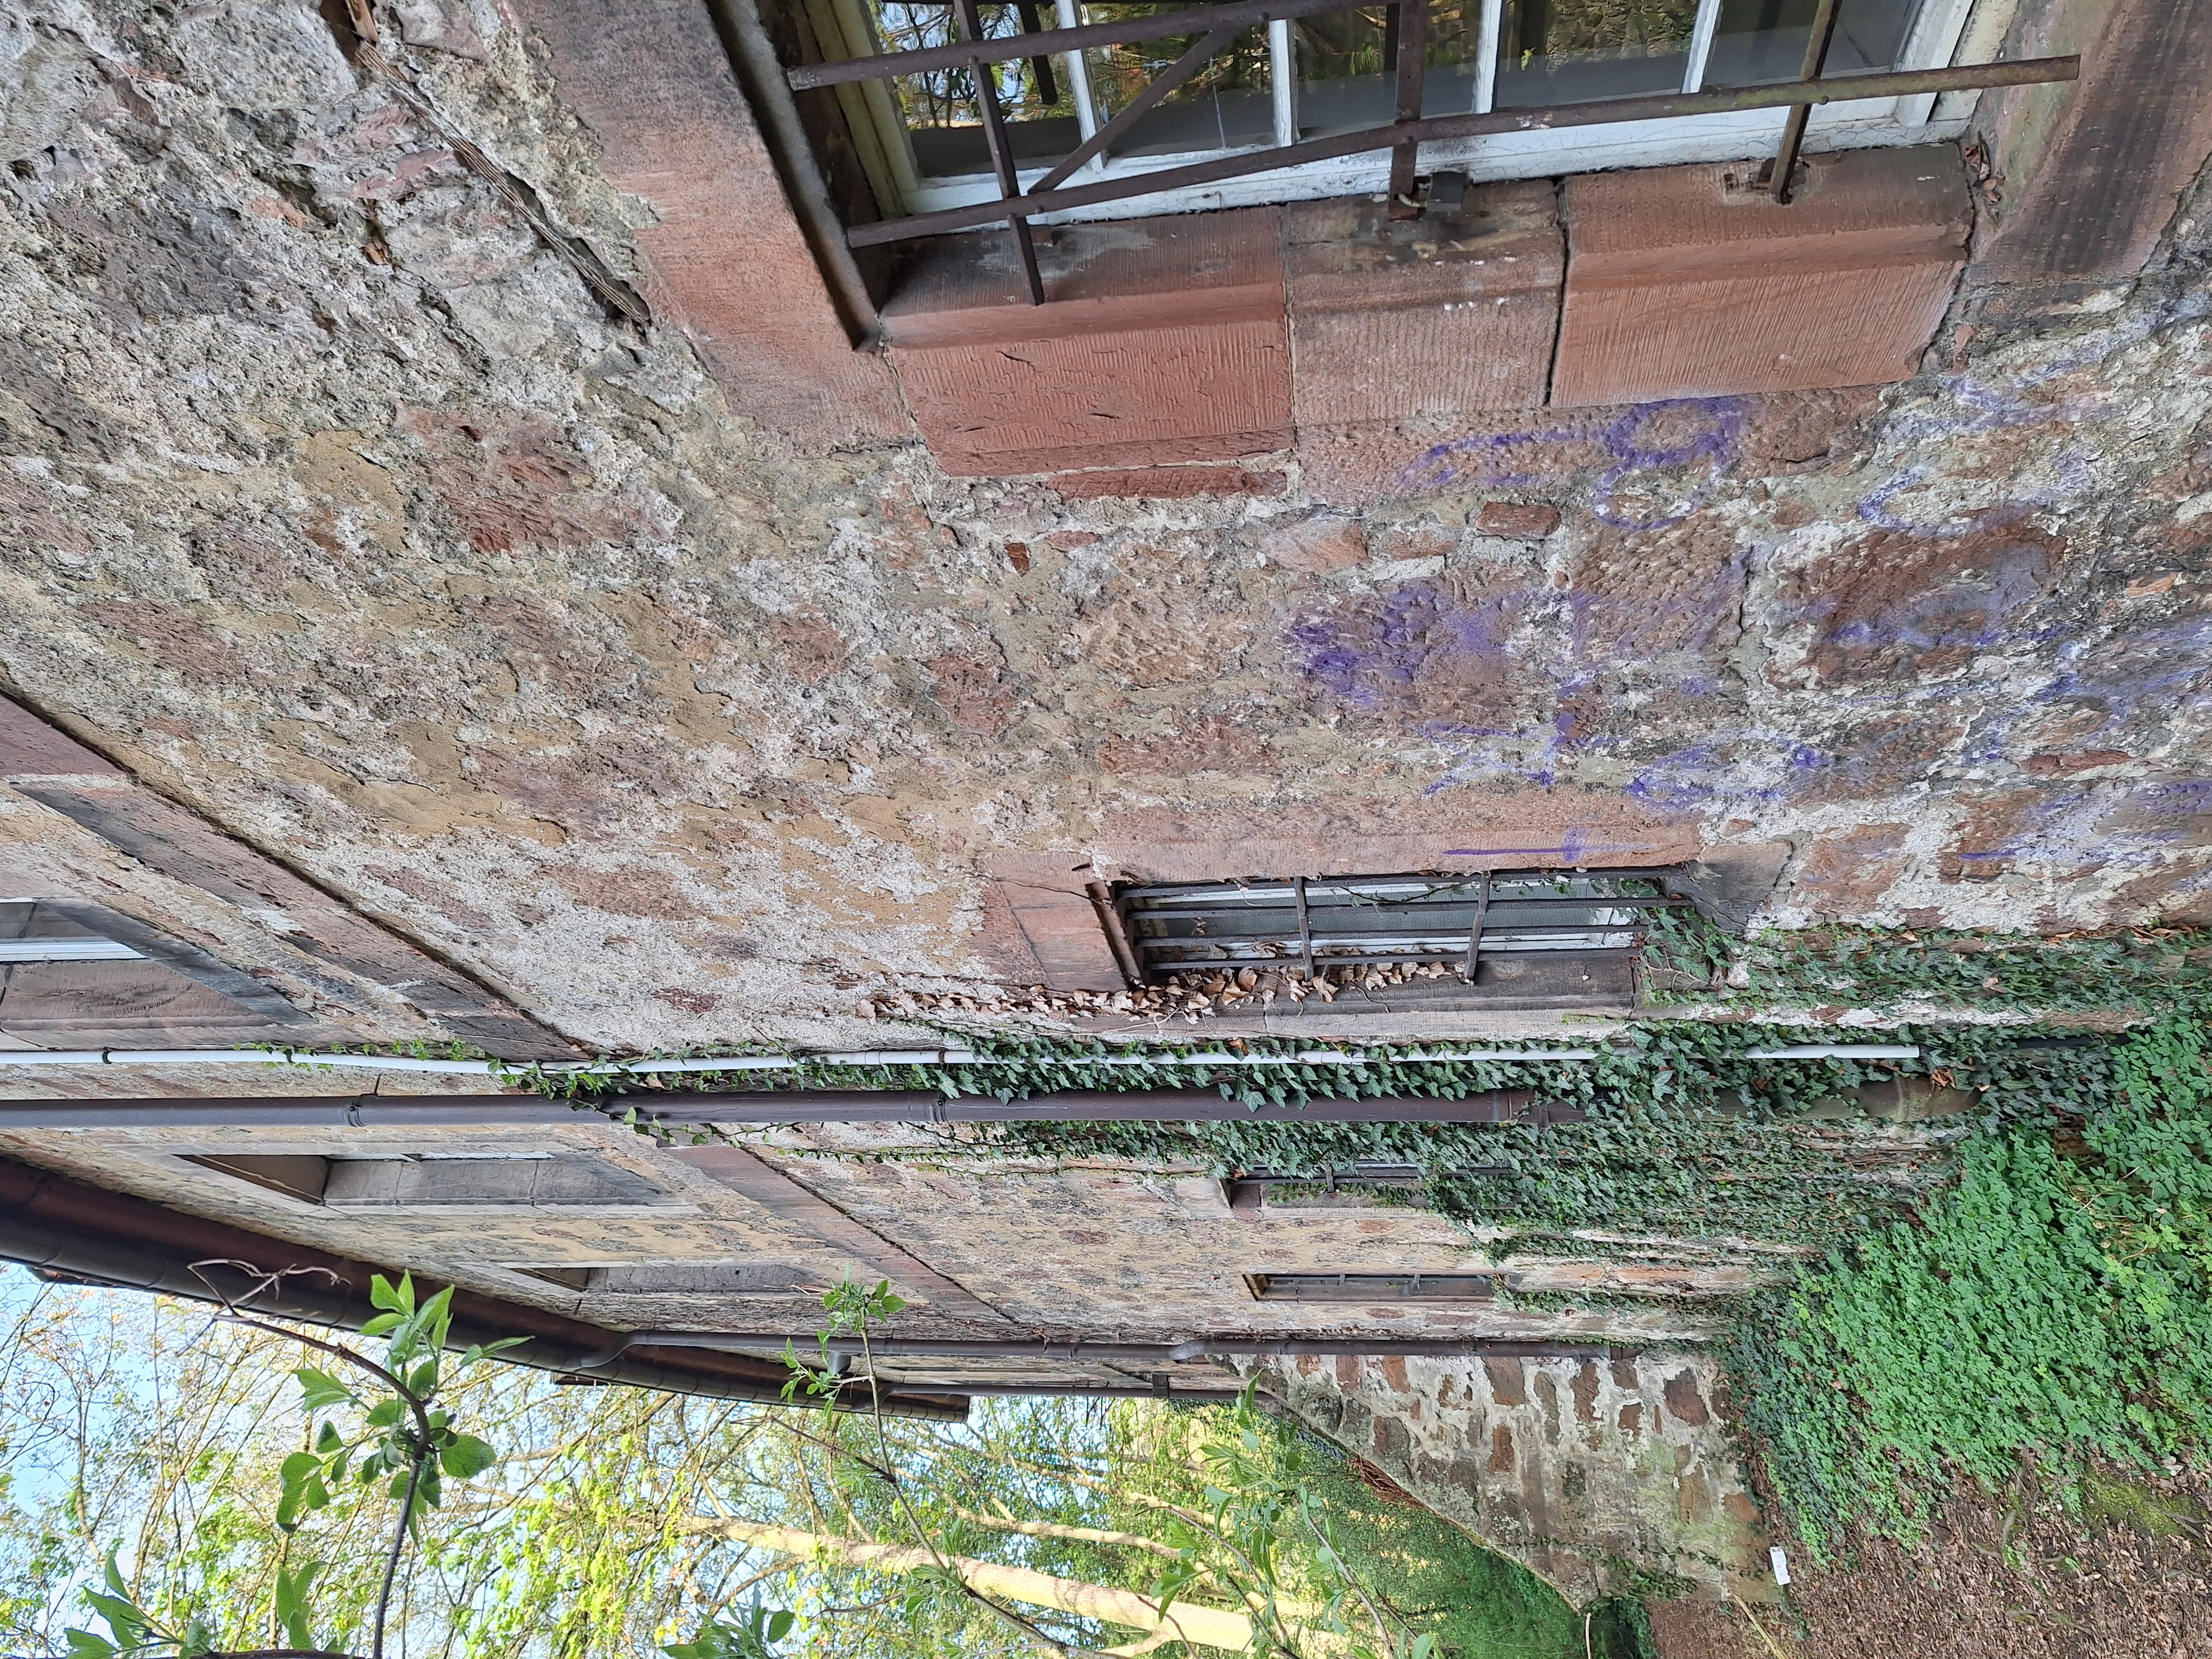
Building: Deutschhausstraße 10, Deutches Haus, Fachbereich Geographie